Frohberg Castle

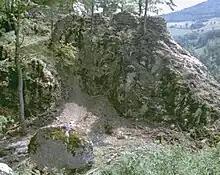
Entrance to Frohberg Castle

The ruin is on a rocky ridge at the upper end of the Klus valley on the way to the old Platten pass road. It lies near the ruins of Schalberg Castle, the ruins of Engenstein Castle and the ruins of Münchberg Castle. It is the rearmost castle in the Aesch controlled Klus valley and is one of the castles built on the ridge above Aesch.